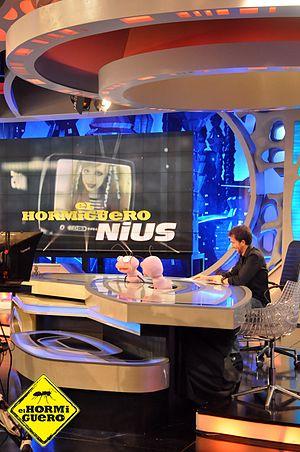
El Hormiguero est une émission très populaire dans toute l’Espagne. Elle a été produite par “7 y accion”. On la retrouve sur “Antena 3” depuis 2011. Le programme est un mélange d’humour, de magie, d’expériences comme celles de Marron, des échanges avec des célébrités internationaux ou avec des actions, des jeux et défis. Elle traite aussi des sujets tels que la science ou la politique. La première émission a eu lieu le 24 septembre 2006.